Potternewton

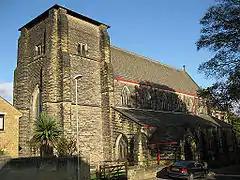
St Martin's Church (1879–81)

In the 1870s, the Potternewton township, covering 1,667 acres about two miles north of Leeds, comprised the villages of New Leeds, part of Buslingthorpe and the hamlets of Gipton, Harehills, and Squire-Pastures.